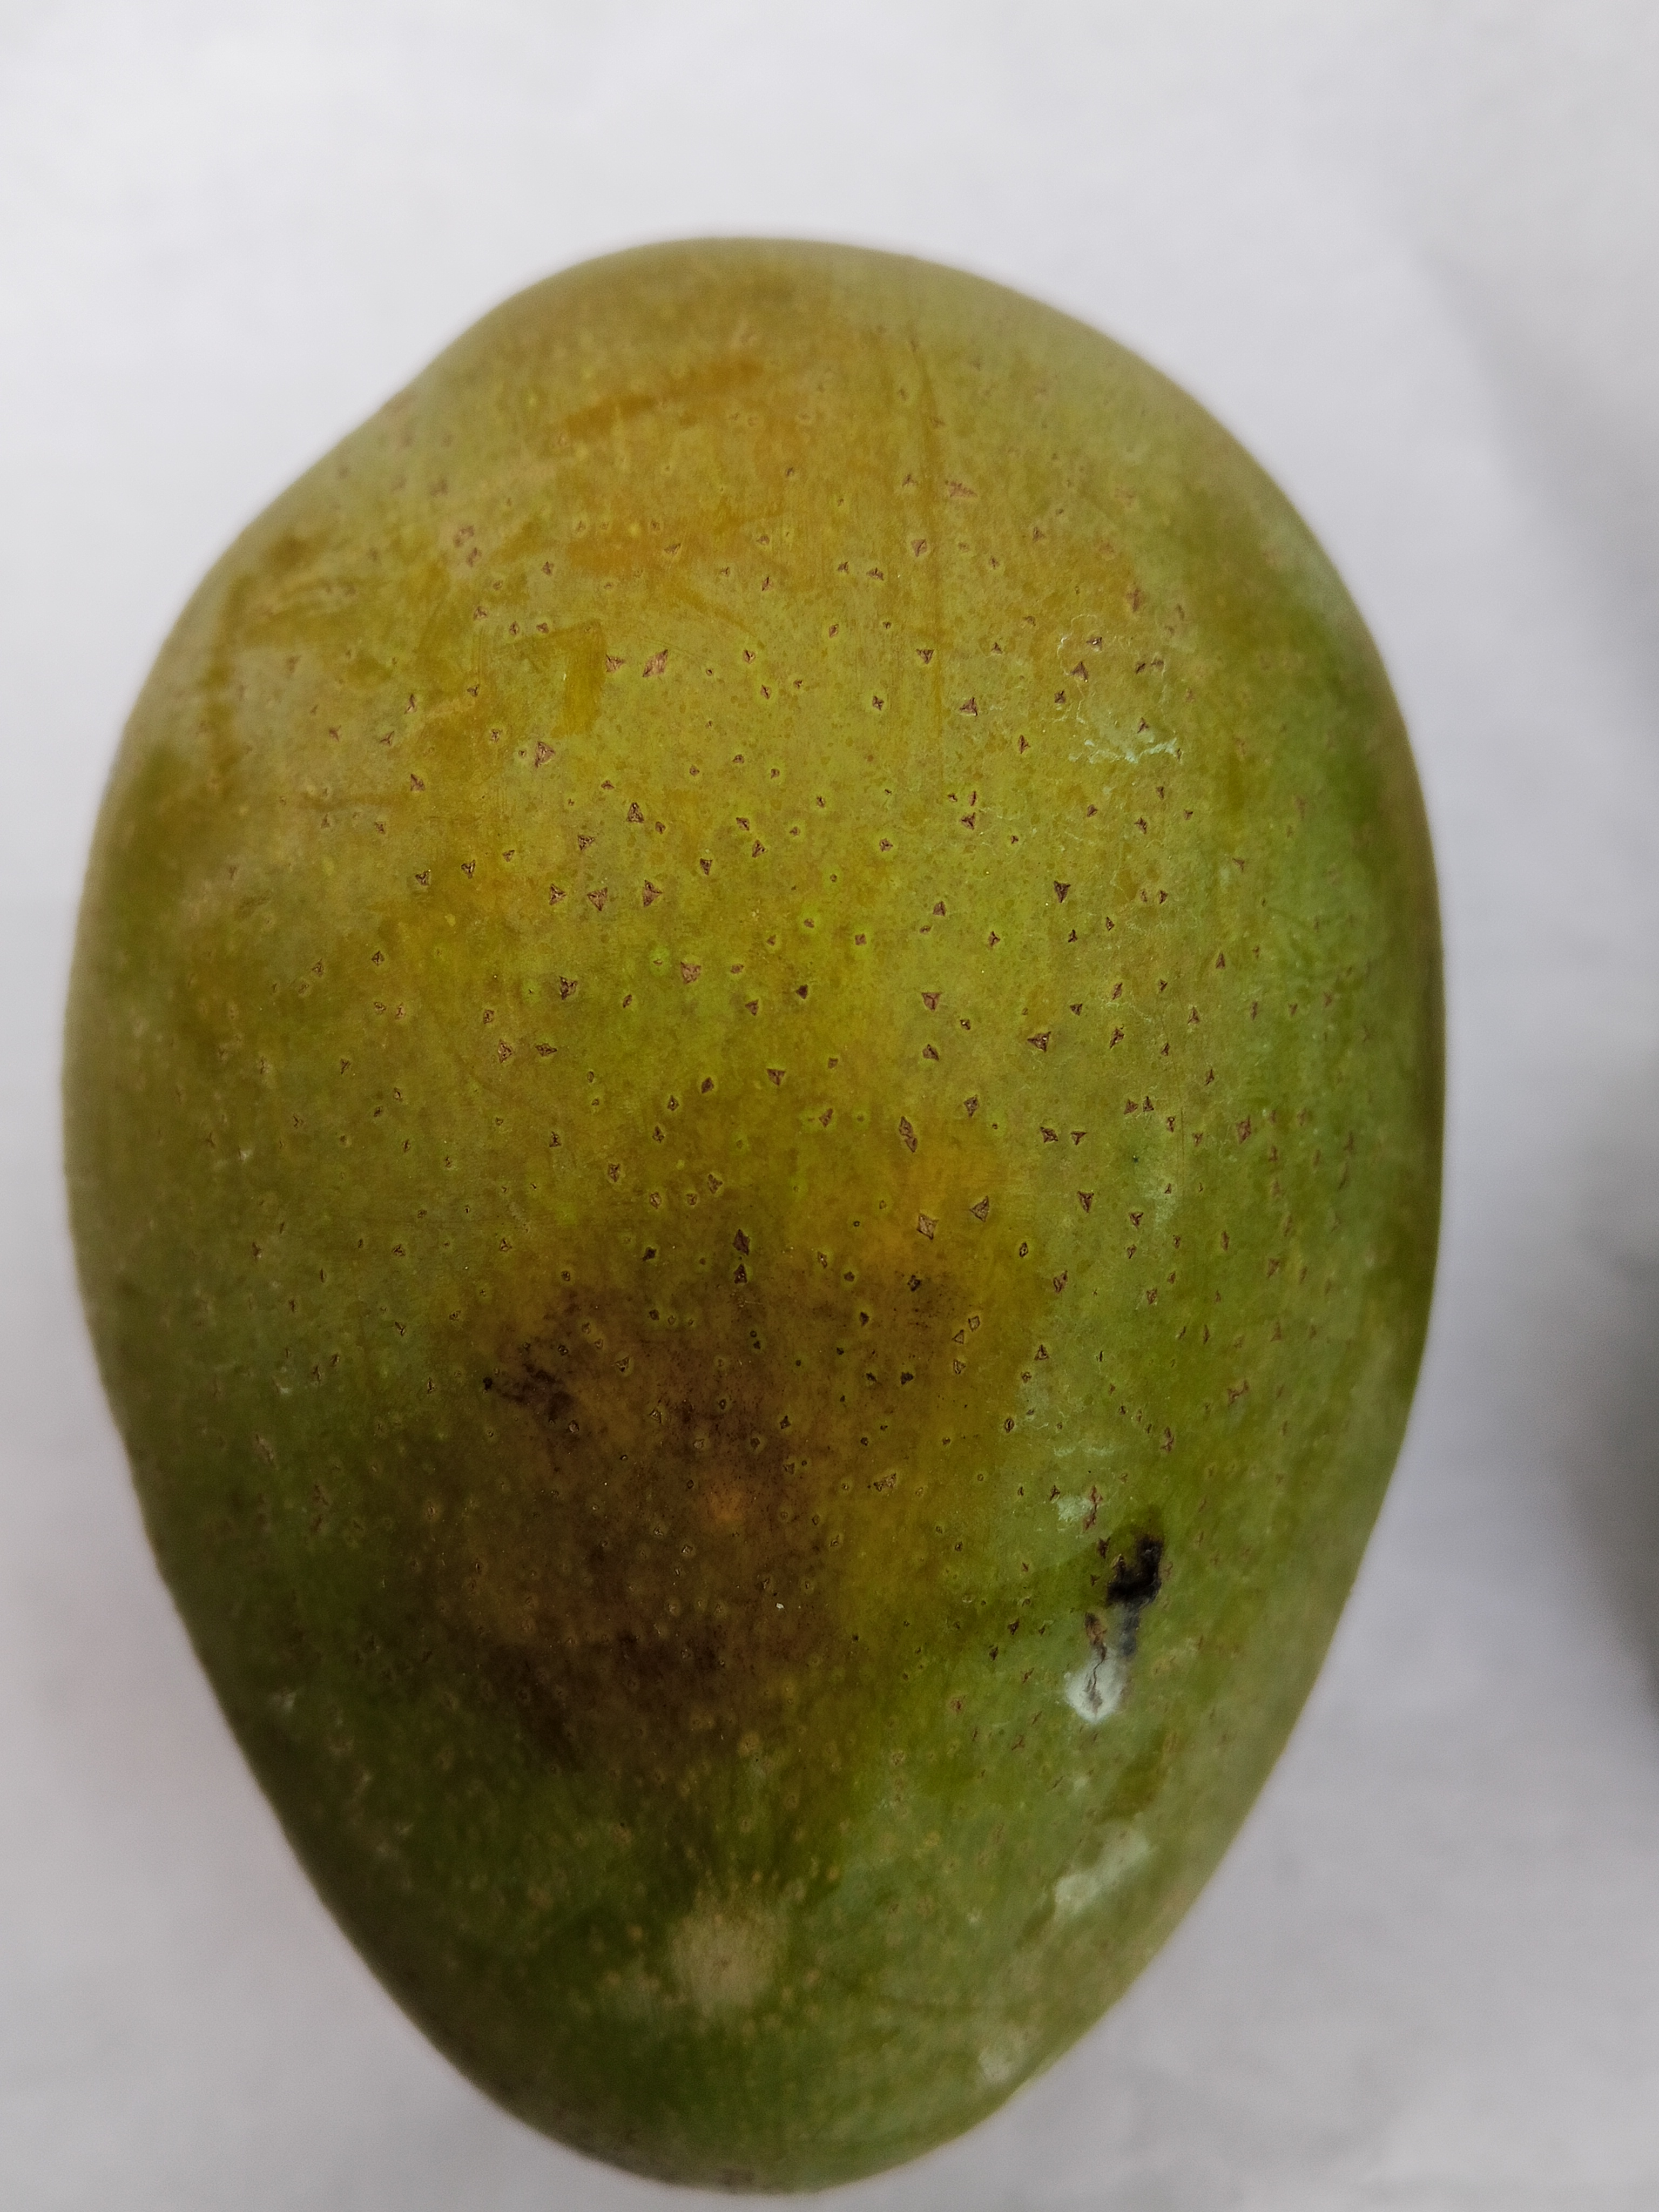
Mango variety: Himsagar